312 and 314 East 53rd Street

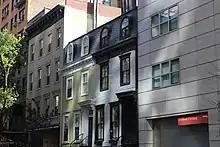
View from west, with the newer apartment building at right

The New York City Landmarks Preservation Commission (LPC), created in 1965, considered both of the wooden houses for landmark protection shortly after its creation. At the time, a developer was buying the southeastern corner of Second Avenue and 53rd Street, with the intention of erecting an apartment complex. The LPC held landmark hearings for both houses during December 1966 and January 1967. John Schaffner requested that his house at number 312 be preserved, as he had turned down an offer of $185,000. As a result, 312 East 53rd Street was designated as a city landmark on October 12, 1968, effectively blocking the assemblage of the site for the proposed apartment. Schaffner's neighbor at 314 East 53rd Street, Donald Parson Jr., wanted to sell the property and was uninterested in designation. The LPC did not designate 314 East 53rd Street at that time, even though other structures, such as Grand Central Terminal, had been designated as landmarks over their owners' opposition.